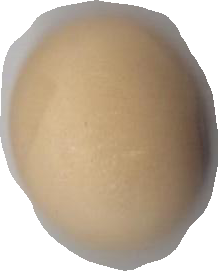
Variety: Anjasmoro